The Hangover Part II

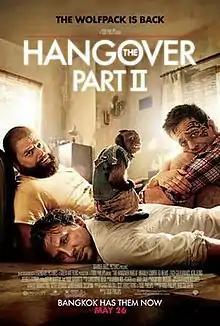
Theatrical release poster

The Hangover Part II is a 2011 American crime comedy film produced by Legendary Pictures and distributed by Warner Bros. Pictures. The sequel to the 2009 film "The Hangover" and the second installment in "The Hangover" trilogy, the film was directed by Todd Phillips, who co-wrote the script with Craig Mazin and Scot Armstrong, and stars Bradley Cooper, Ed Helms, Zach Galifianakis, Ken Jeong, Jeffrey Tambor, Justin Bartha, and Paul Giamatti.